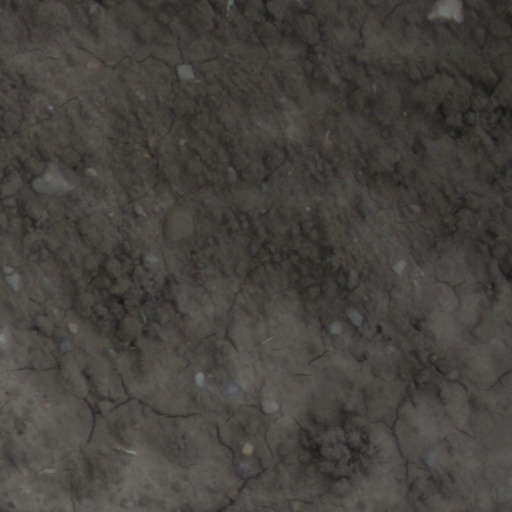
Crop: wheat